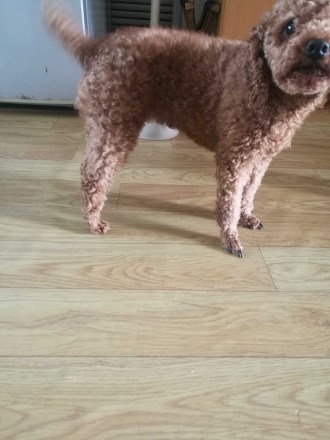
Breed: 7449-n000128-teddy